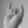
ASL letter: I